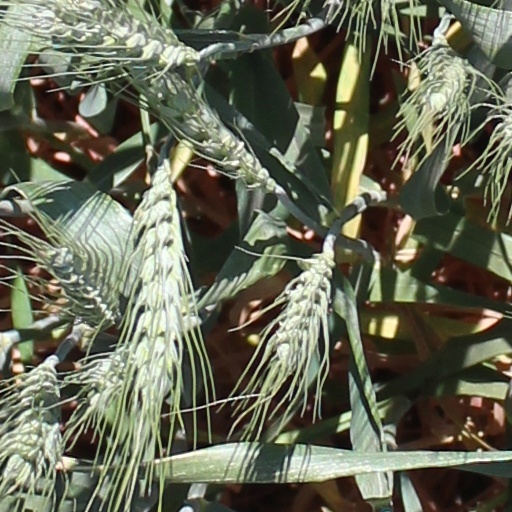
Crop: wheat